Fiat Panda

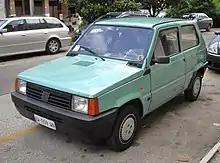
Second facelift of the first generation Panda

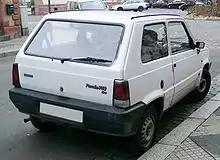
Second facelift of the first Panda; rear view

The new CLX trim also featured a five-speed gearbox as standard. The range now comprised the 750 Young (769 cc ohv), 750 and 750 CLX (both 769 cc FIRE sohc), 900 Dance (903 cc ohv), 1000 Shopping, CLX, CL Selecta and S (all with 999 cc sohc, available with or without SPI and catalytic converter depending on the market), 1100 CL Selecta (1108 cc sohc with SPI and cat) and the 4x4 Trekking (999 cc, again available with and without a cat depending on the market). The Elettra concluded the range.